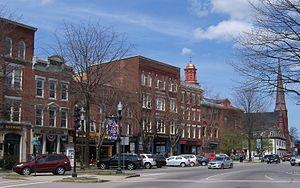
La ville de Keene est le siège du comté de Cheshire, dans l’État du New Hampshire, aux États-Unis. Lors du recensement de 2010, elle comptait 23 409 habitants.